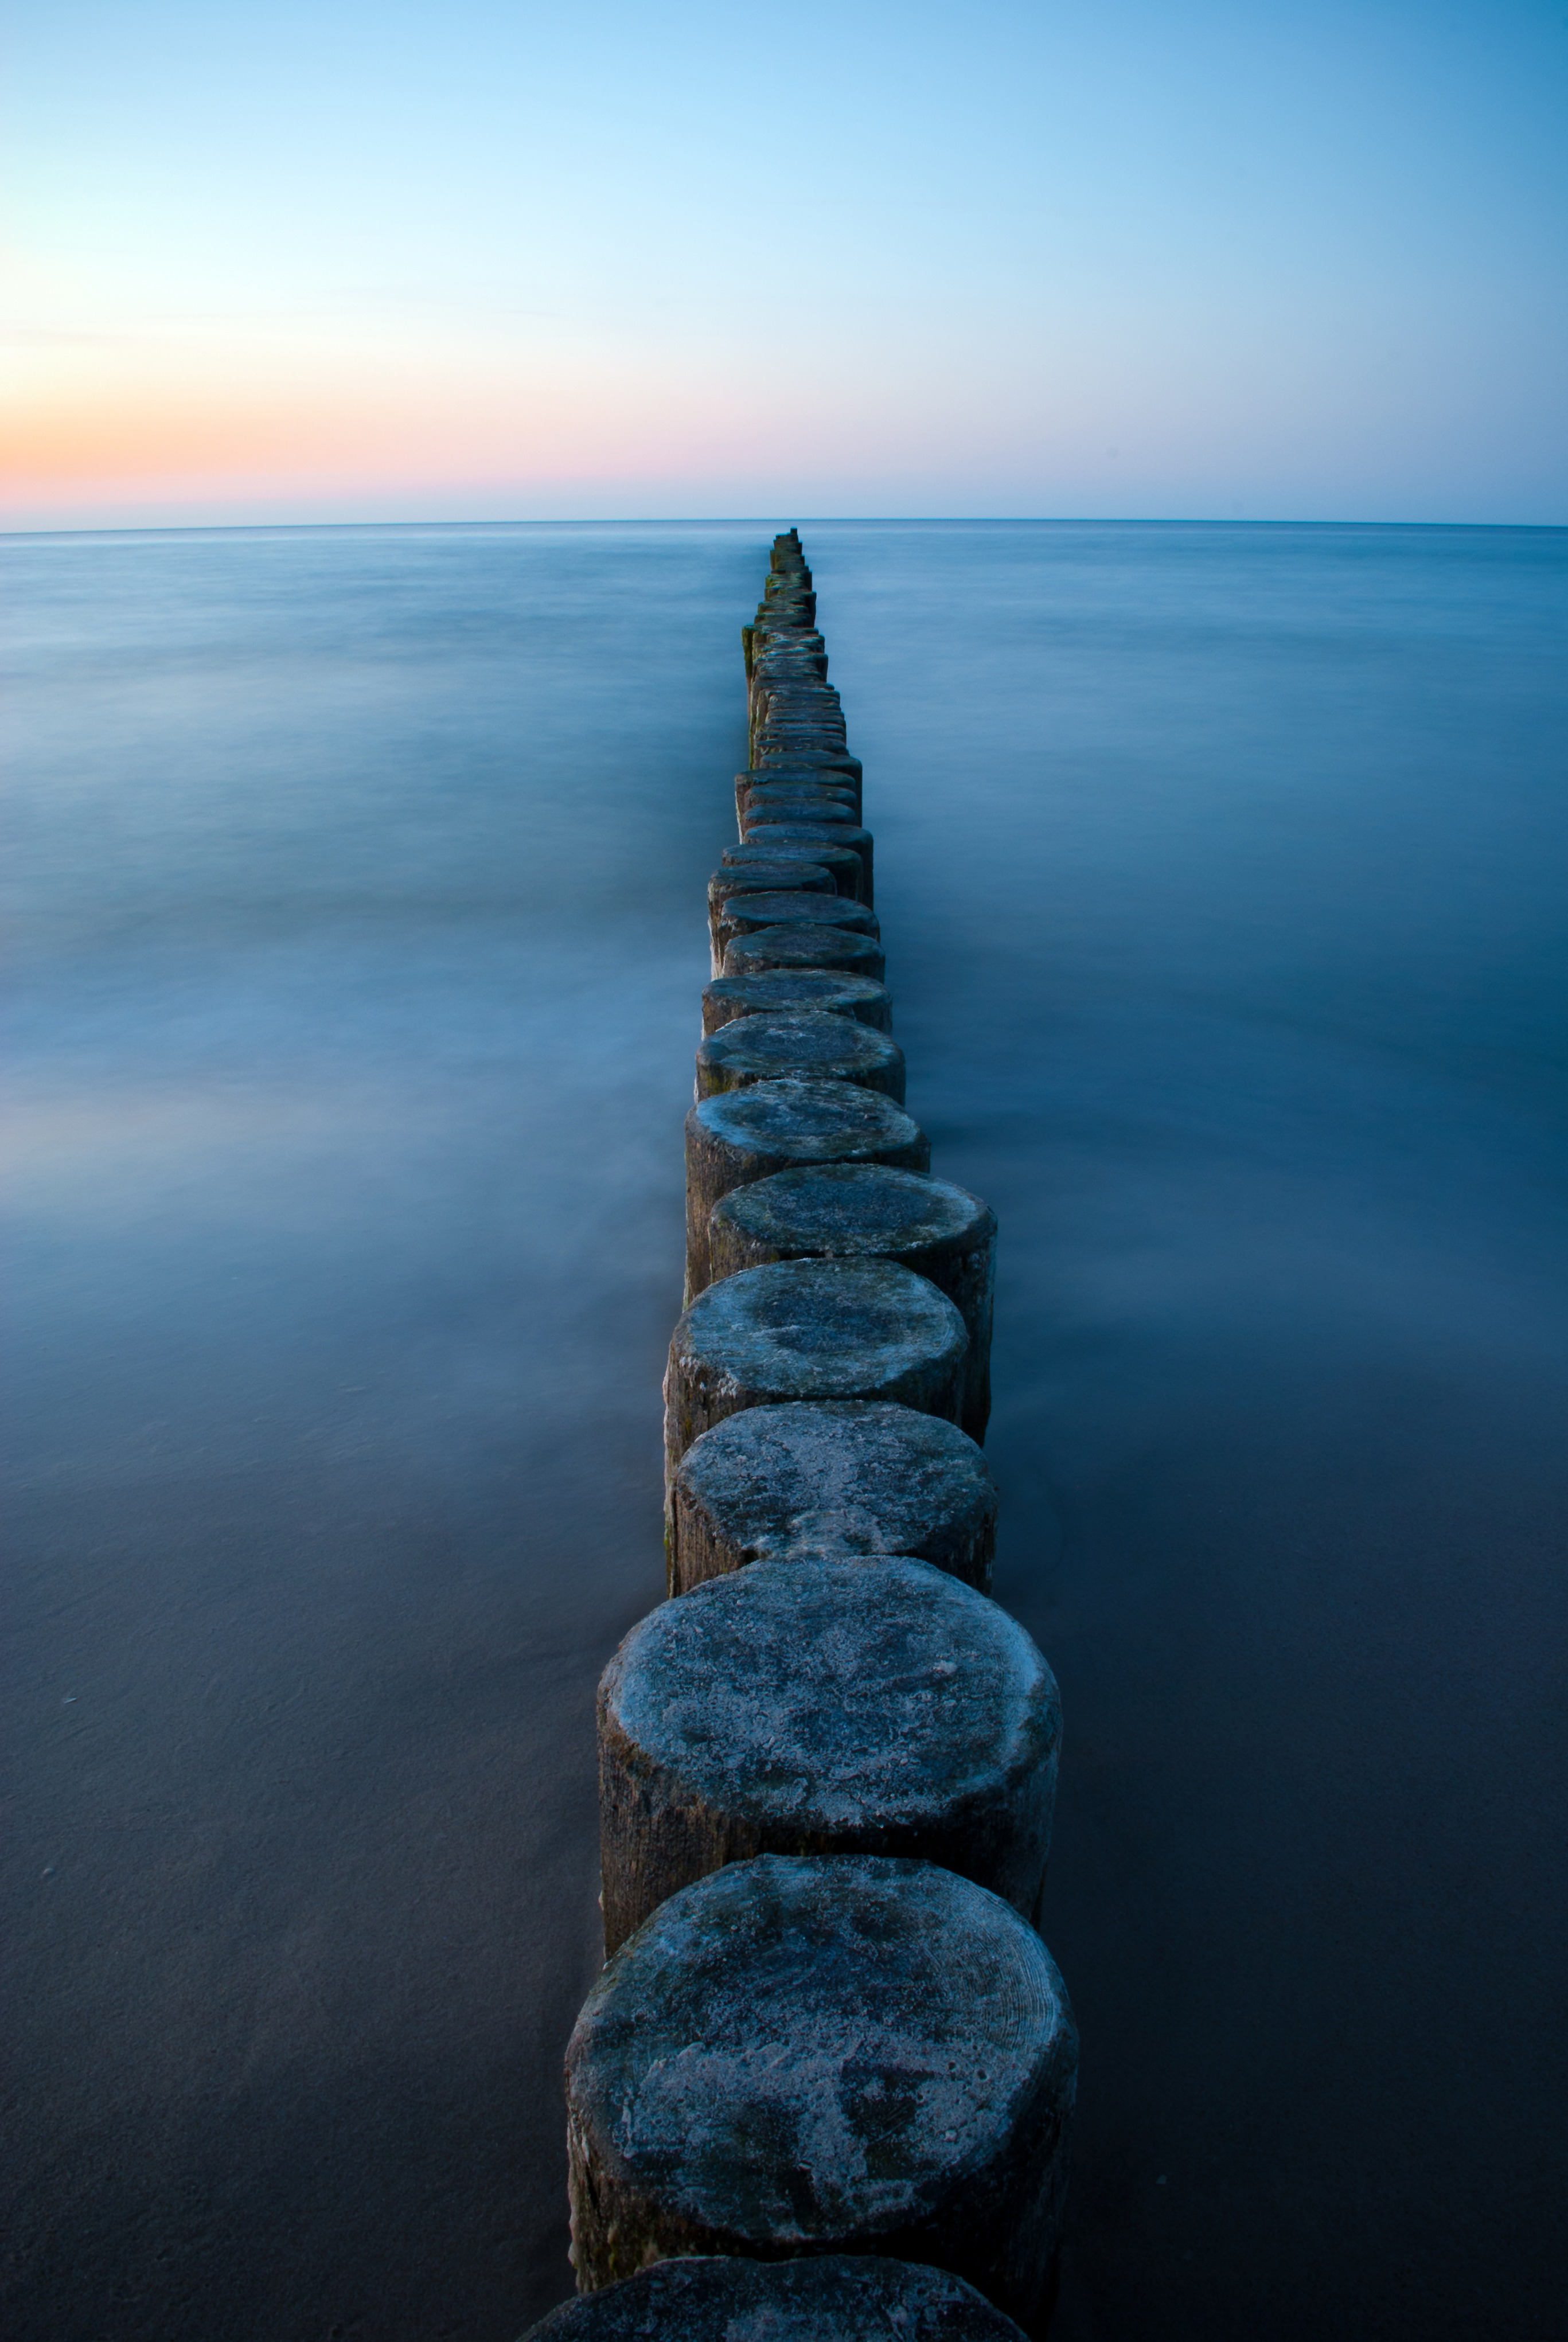
beach, sea, coast, water, sand, rock, ocean, horizon, abstract, cloud, sky, sunrise, sunset, sunlight, morning, shore, wave, dawn, dusk, evening, reflection, tower, blue, terrain, material, body of water, groynes, wind wave